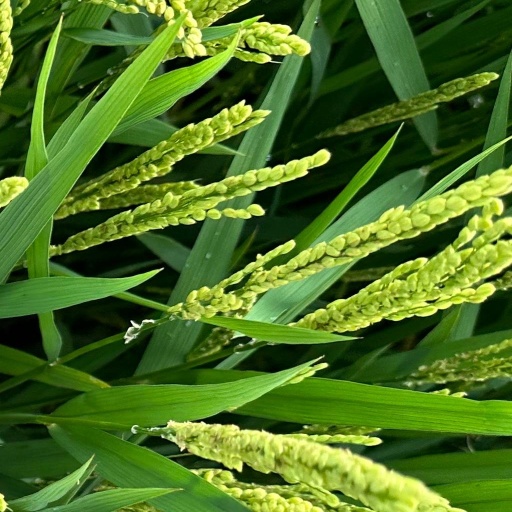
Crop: rice